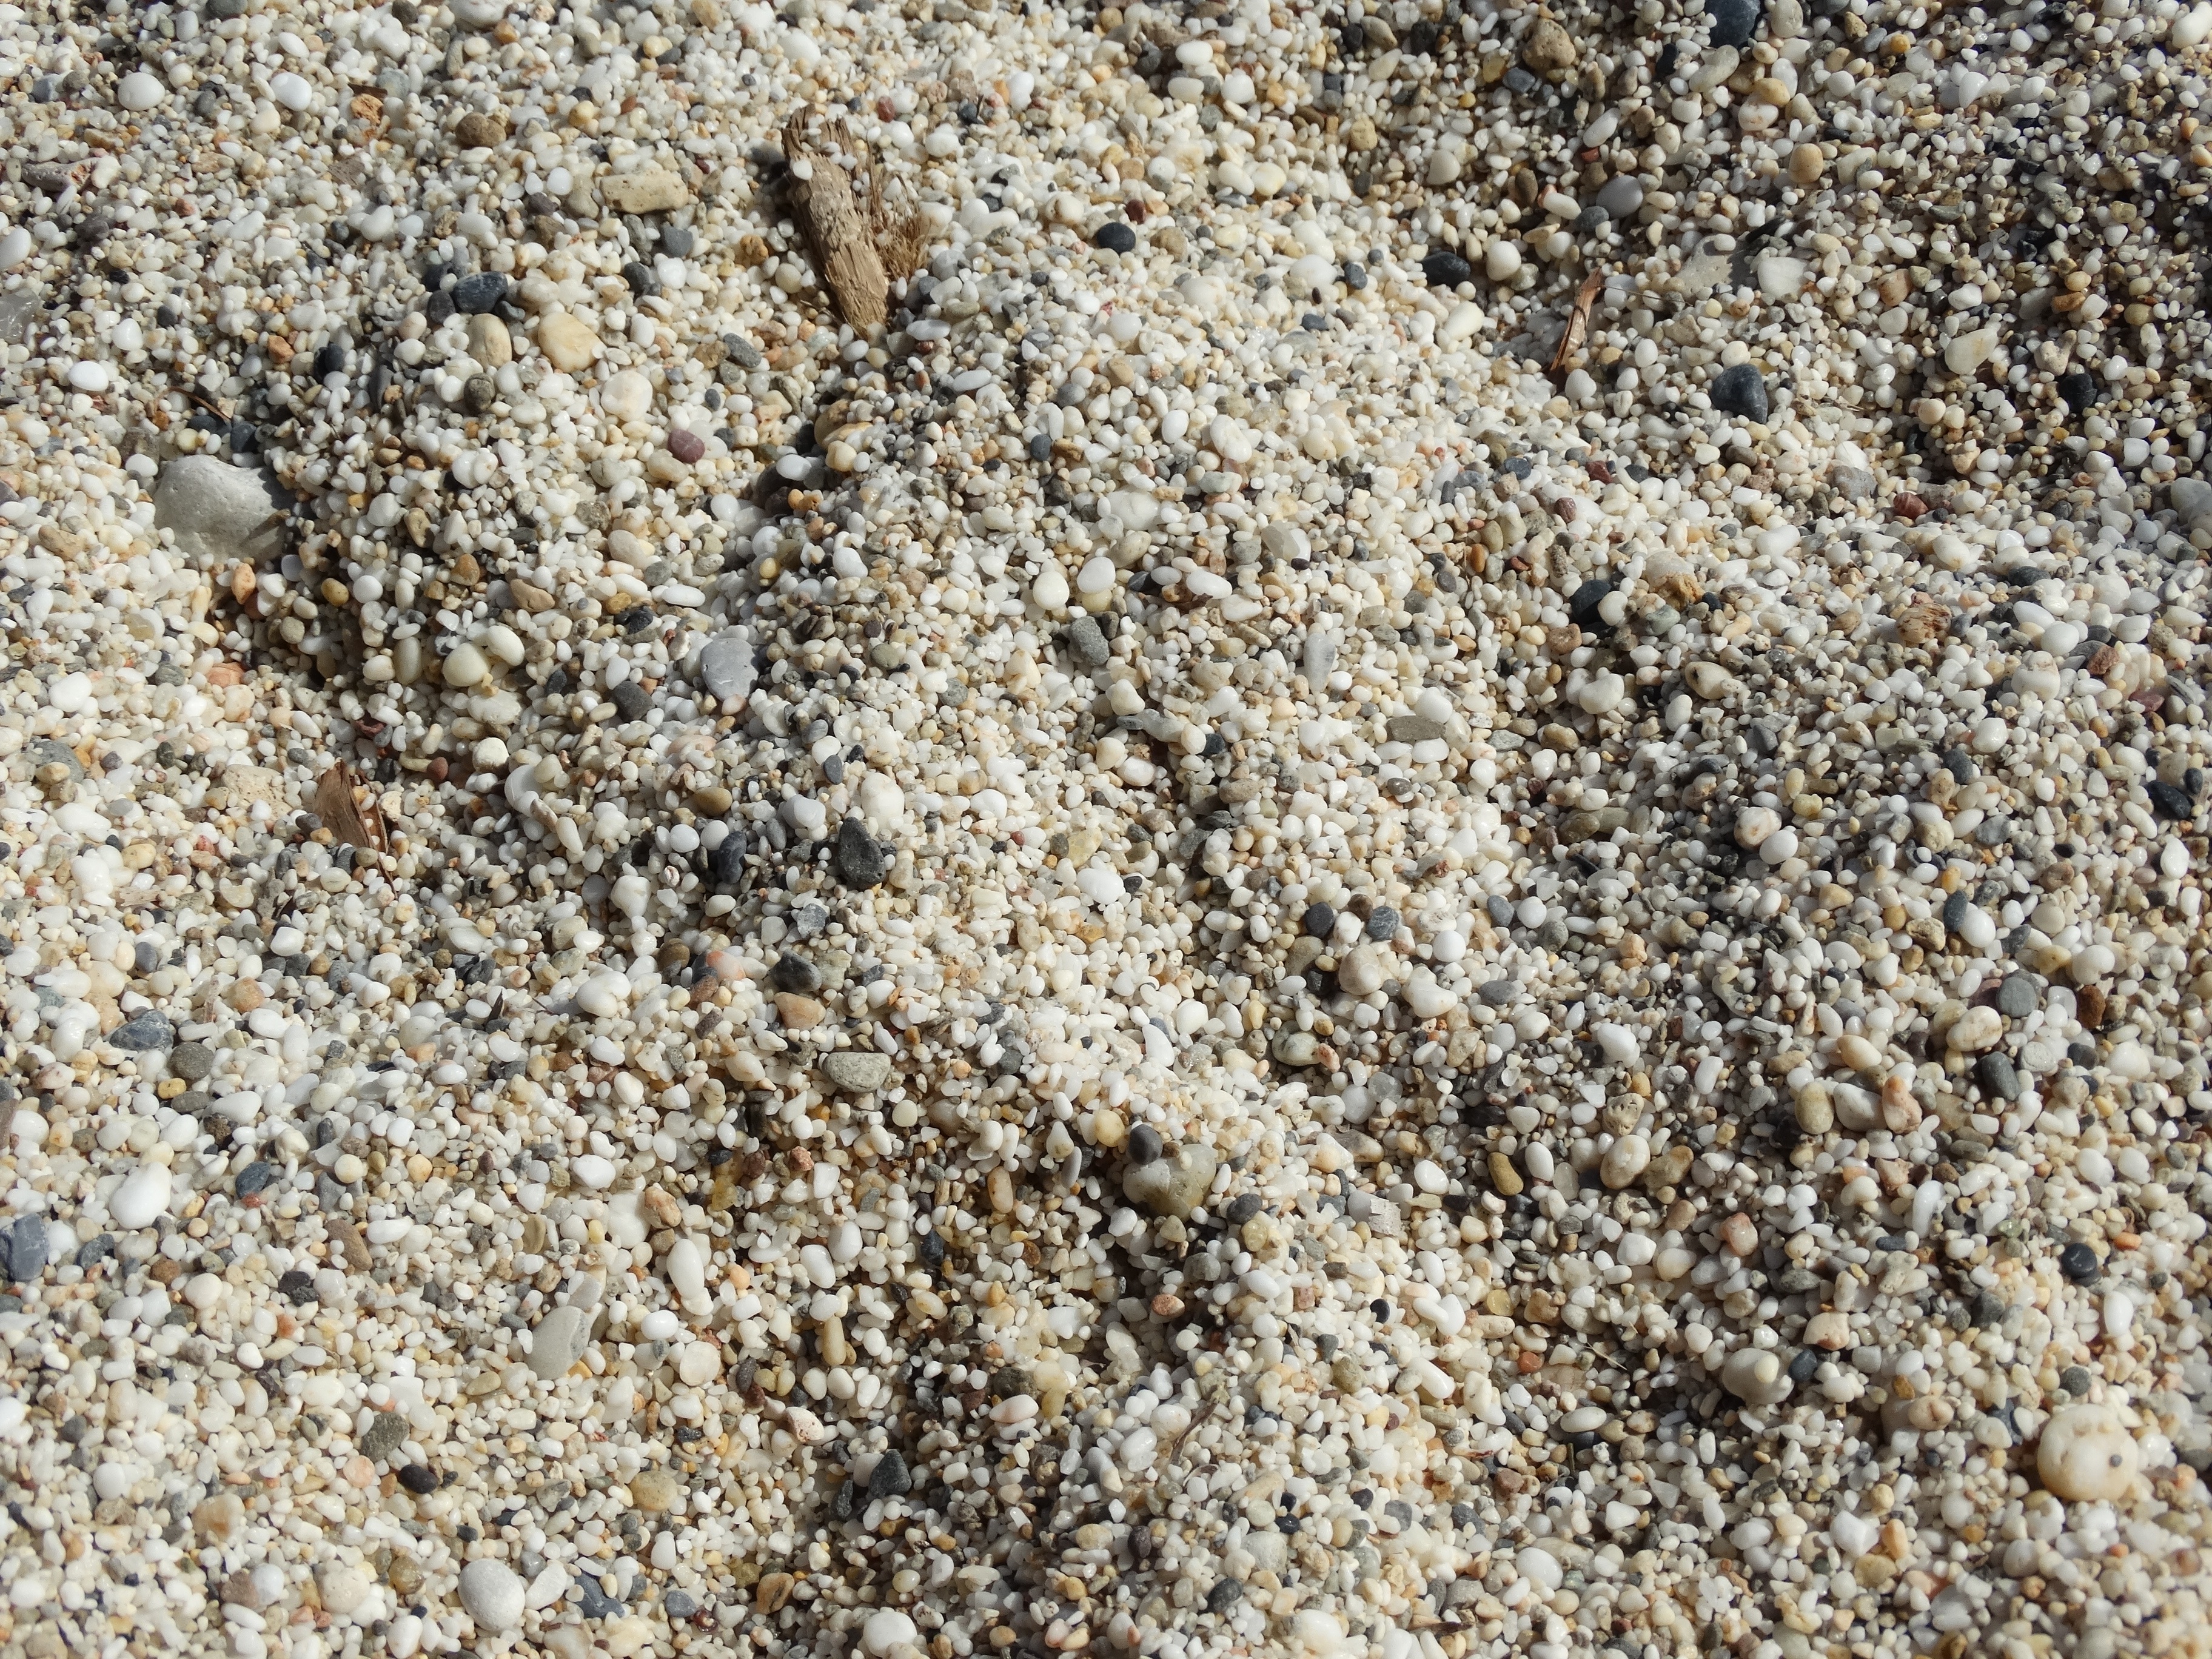
sand, rock, asphalt, soil, material, rubble, background, gravel, flooring, road surface, grass family